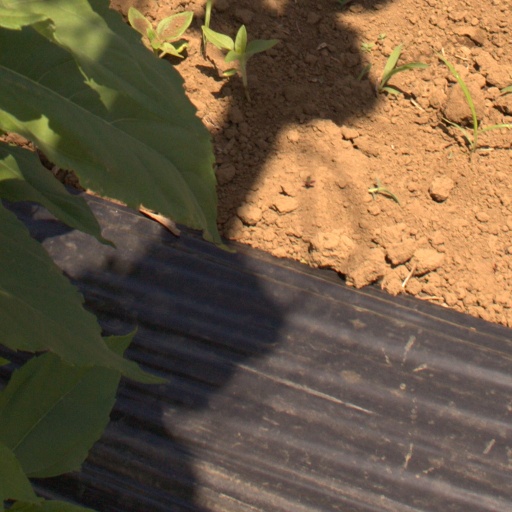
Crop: Jerusalem artichoke